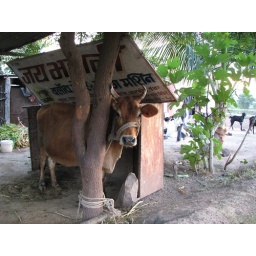
Crossbred cow tied to tree in Indian village